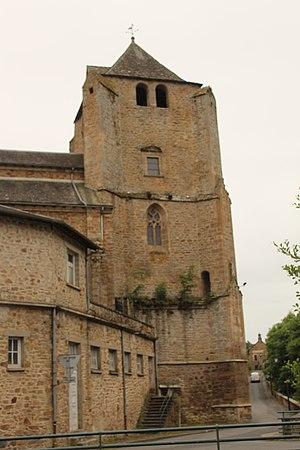
L'église
Cassagnes-Bégonhès est une commune française, située dans le département de l'Aveyron, en région Occitanie.